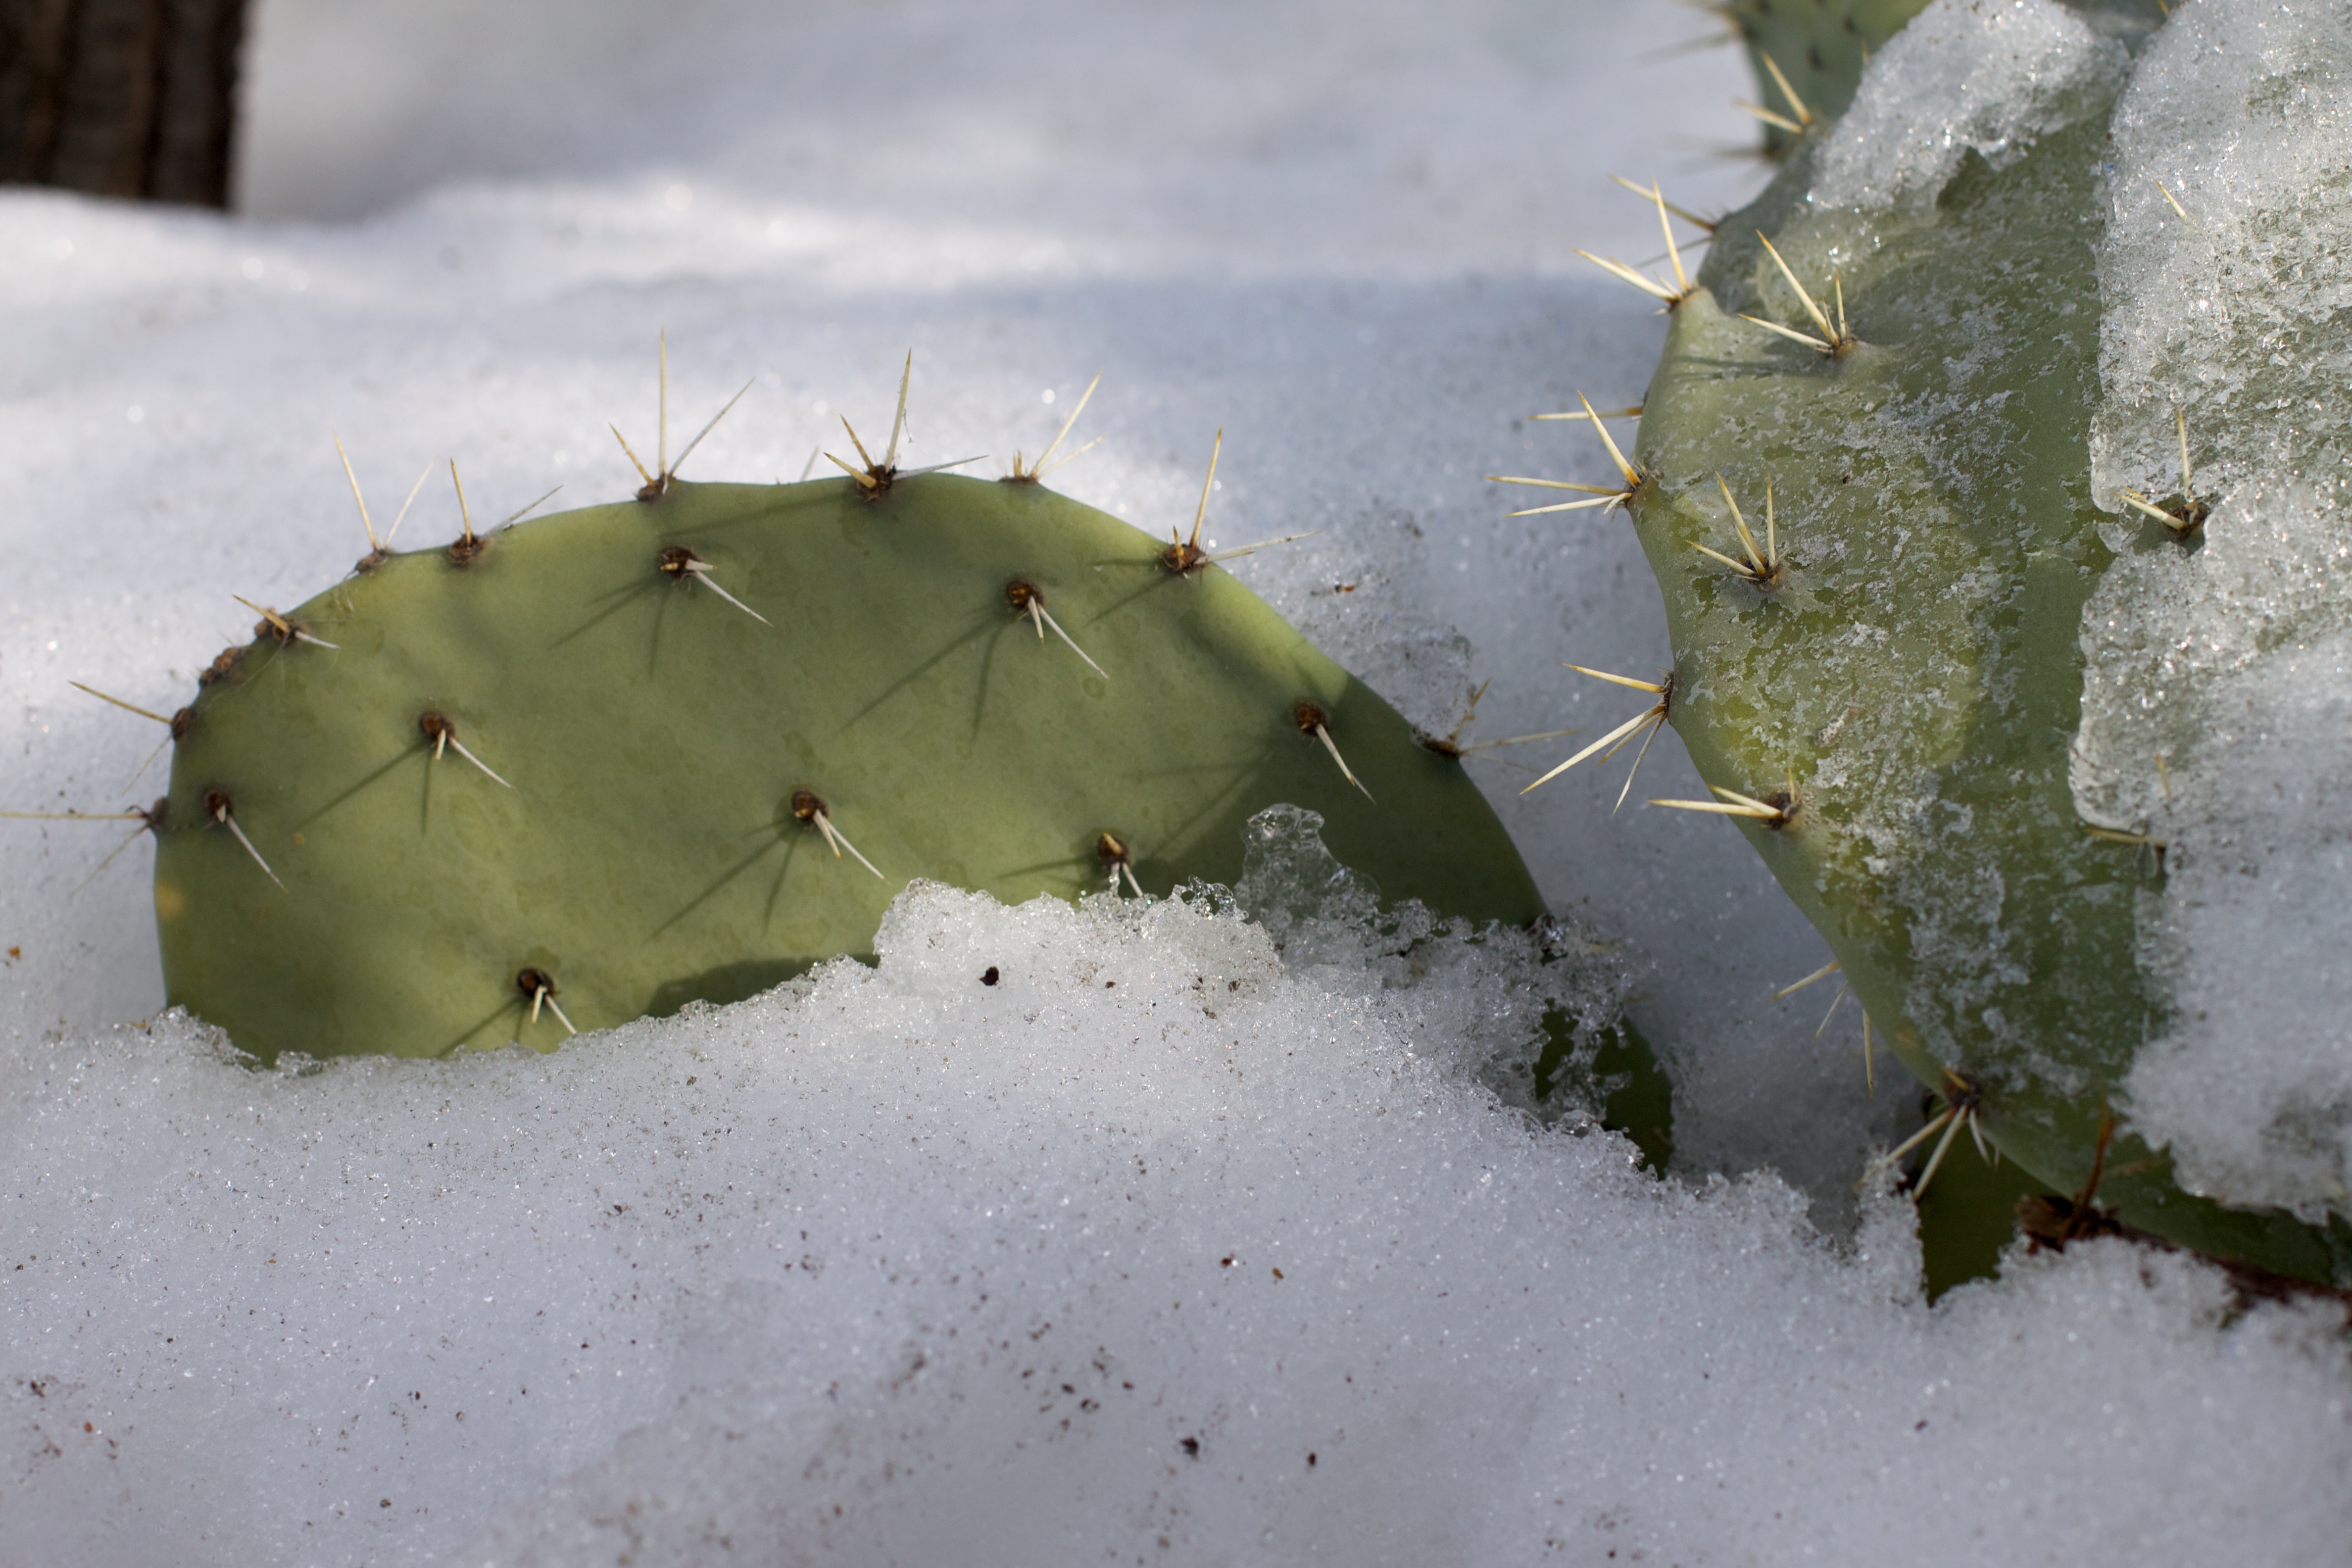
snow, cactus, plant, leaf, flower, green, produce, botany, flora, 2011365, snowcactus, flowering plant, prickly pear, plant stem, land plant, thorns spines and prickles, nopal